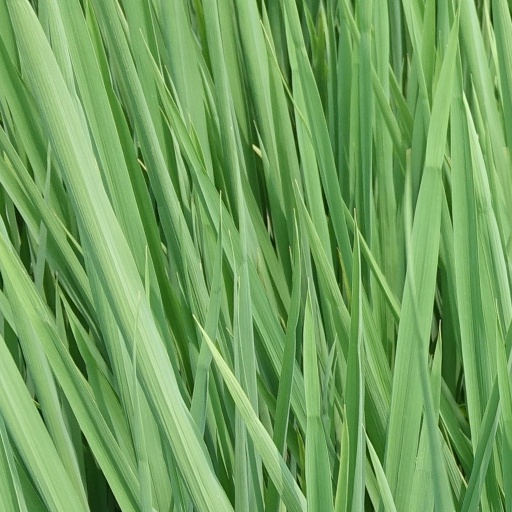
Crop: rice